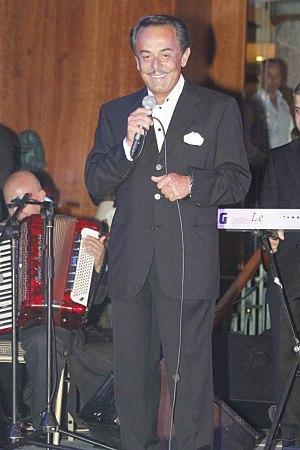
Melhem Barakat, aussi connu sous le nom de Melhim Barakat, est un chanteur, auteur-compositeur et mélodiste libanais.